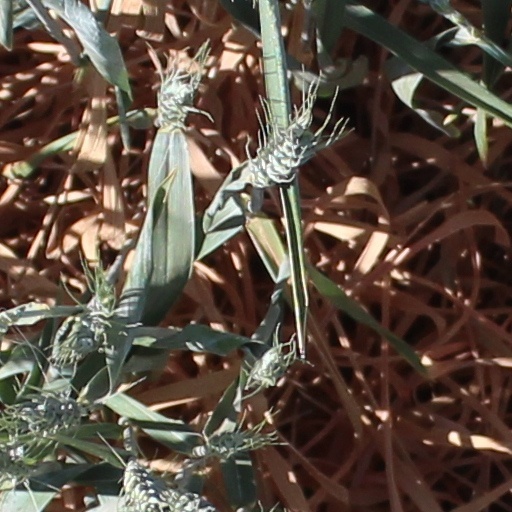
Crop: wheat